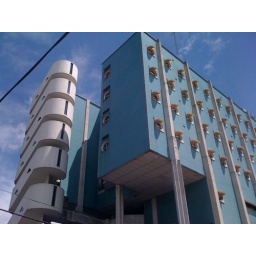
I rode my bike to this building by recommendation of One Mister Fabulous Agut at Splendido.